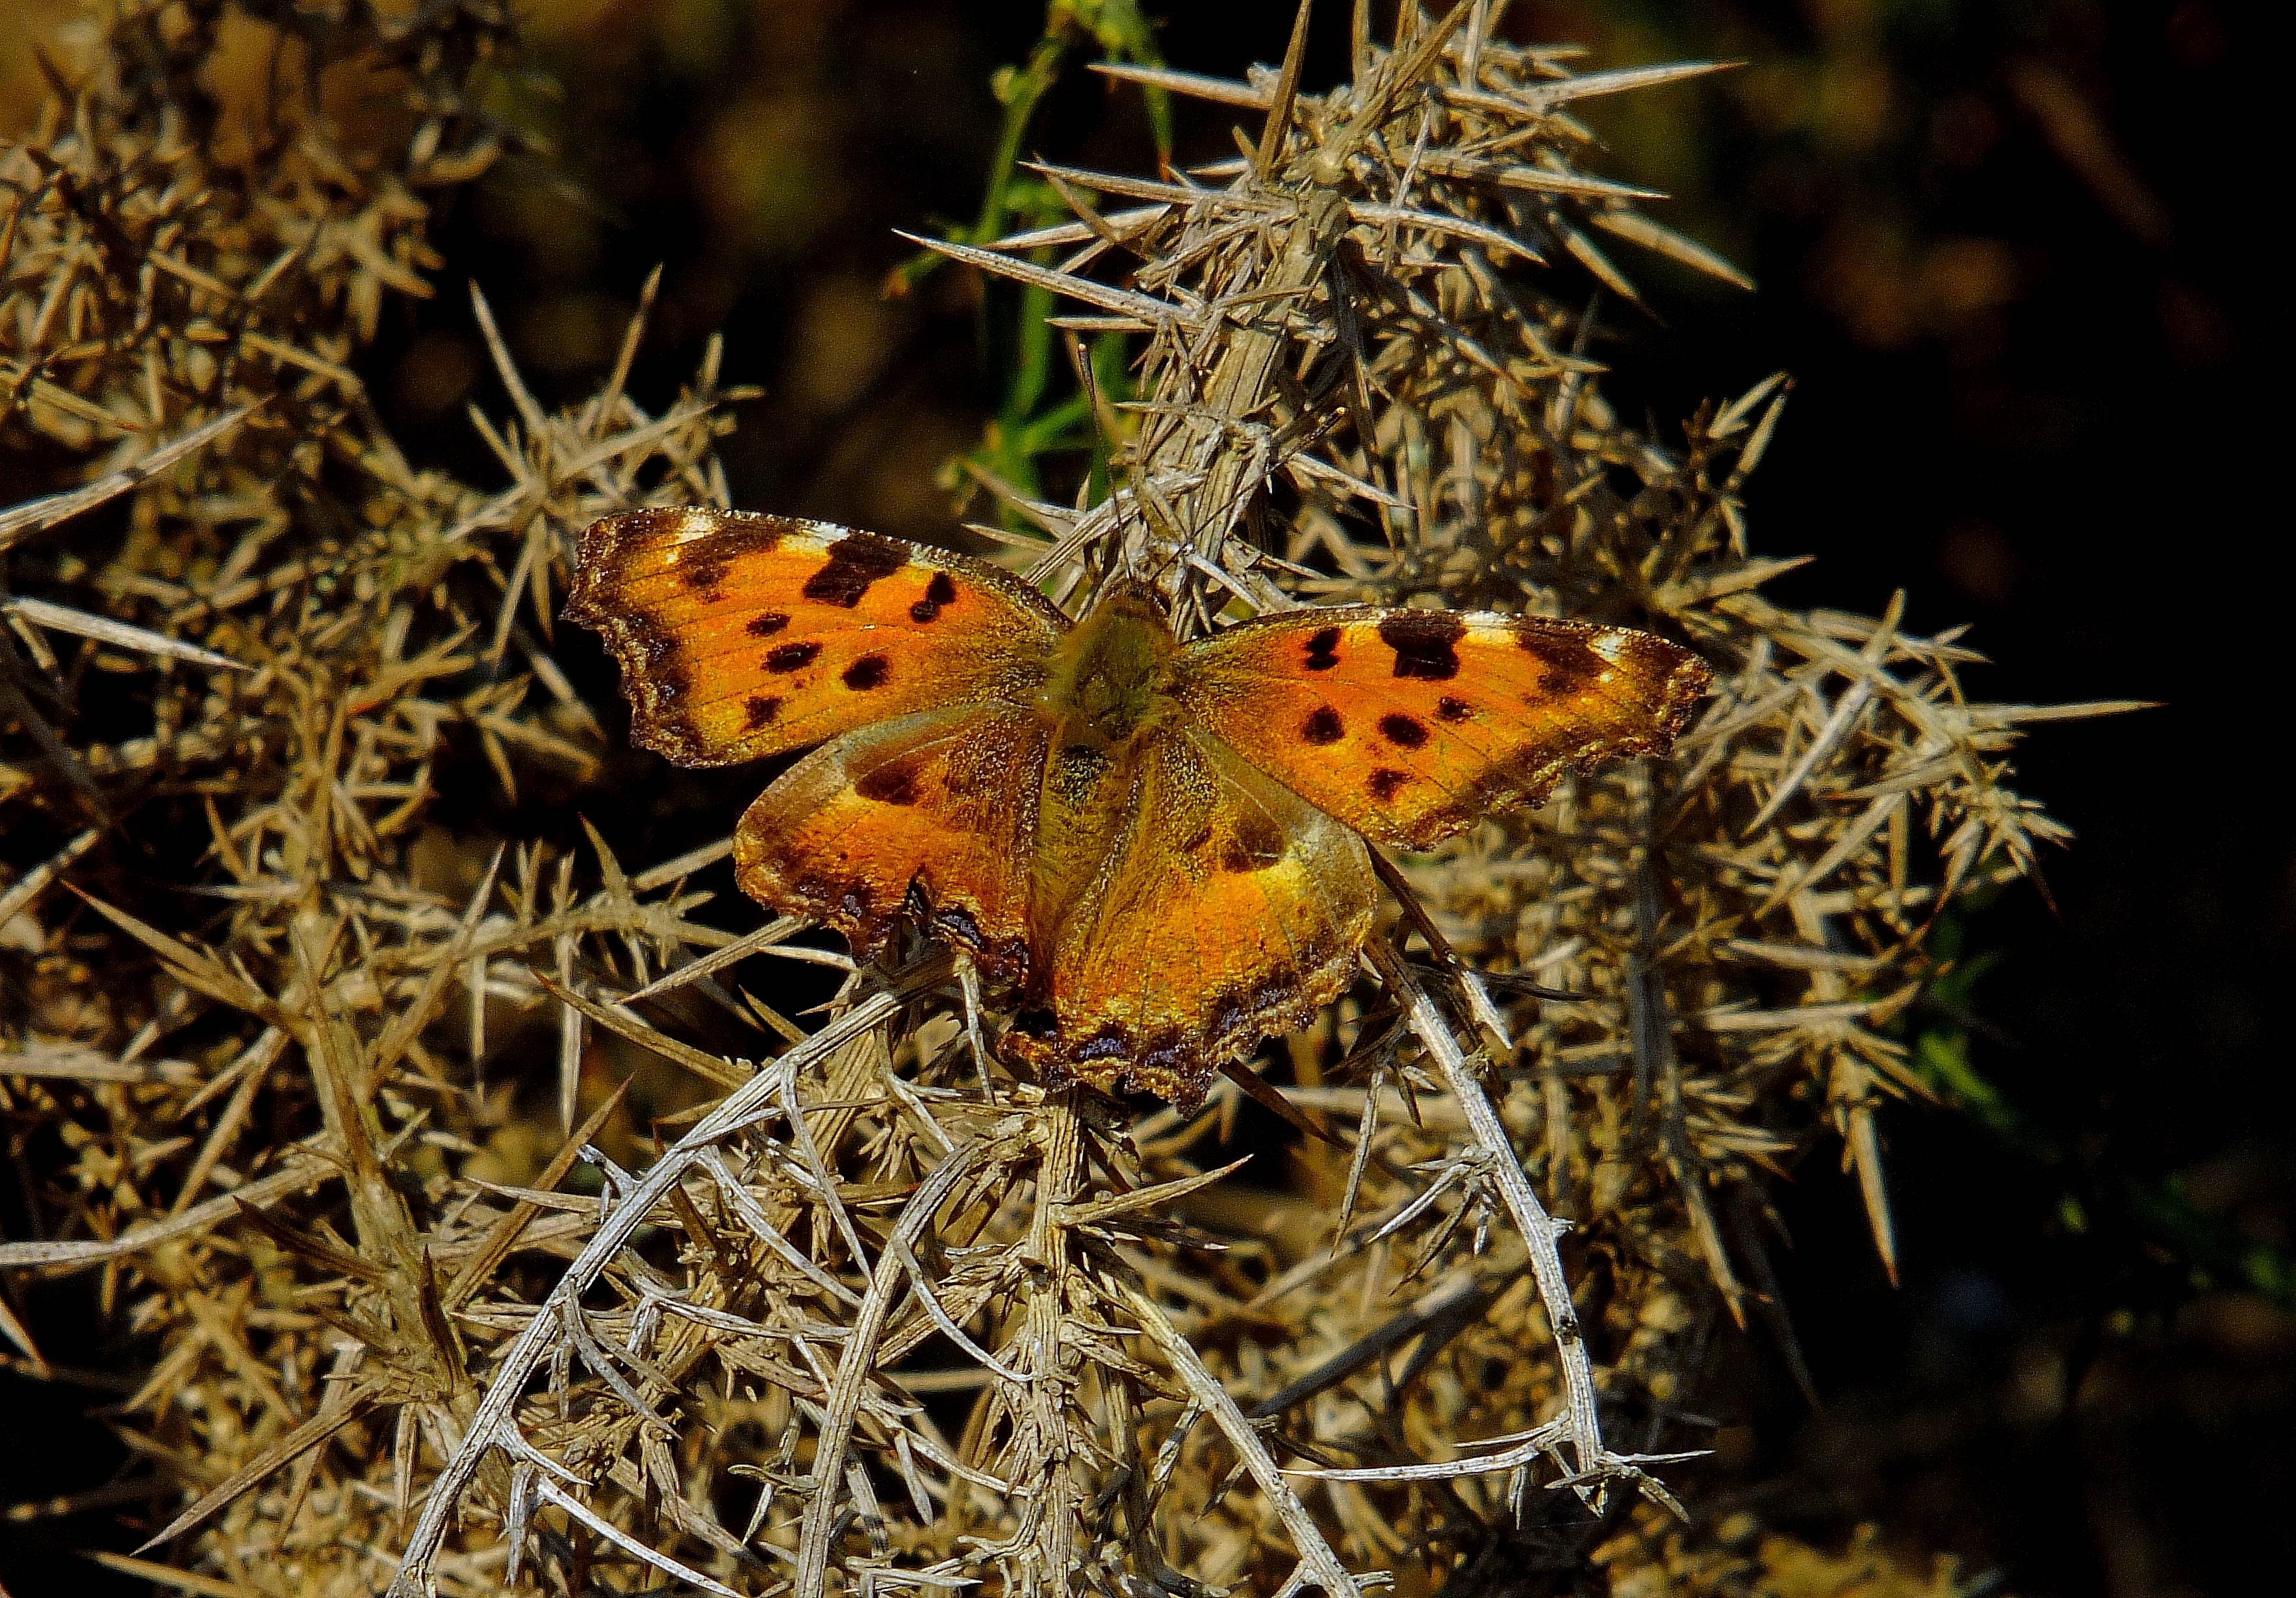
nature, plant, flower, wildlife, insect, macro, botany, butterfly, flora, fauna, invertebrate, animals, naturaleza, ggl1, gaby1, animales, fujifilmxs1, macro photography, moths and butterflies